Indian Institute of Natural Resins and Gums

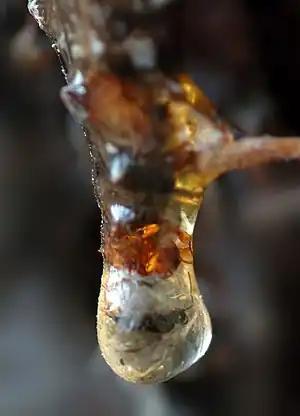
Insect trapped in resin

The activities of the Institute is primarily handled by three divisions, each entrusted with specific tasks.